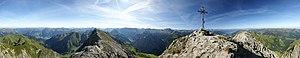
Panorama à 360° de la partie nord du Massif de Lechquellen, Préalpes orientales septentrionales. NOTE: This image is a panorama consisting of multiple frames that were merged or stitched in software. As a result, this image necessarily underwent some form of digital manipulation. These manipulations may include blending, blurring, cloning, and colour and perspective adjustments. As a result of these adjustments, the image content may be slightly different from reality at the points where multiple images were combined. This manipulation is often required due to lens, perspective, and parallax distortions. Boarisch